163rd Rifle Division

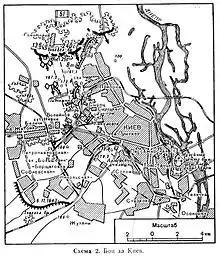
Soviet map of Kiev (1943)

The Battle of Kursk began on July 5, and four days later the Steppe Military District was redesignated as Steppe Front. 27th Army was deployed along a line from Rossoshnoye to Nikolskoye and consisted of six rifle divisions (71st, 147th, 155th, 163rd, 166th and 241st) plus the 93rd Tank Brigade.